Evaporative cooler

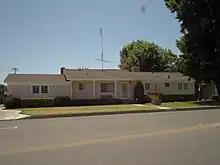
California ranch house with evaporative cooler box on roof ridgeline on right

Evaporative cooling is a common form of cooling buildings for thermal comfort since it is relatively cheap and requires less energy than other forms of cooling.